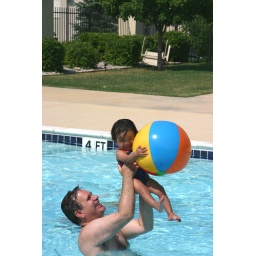
Shuya loves playing the ball in the water